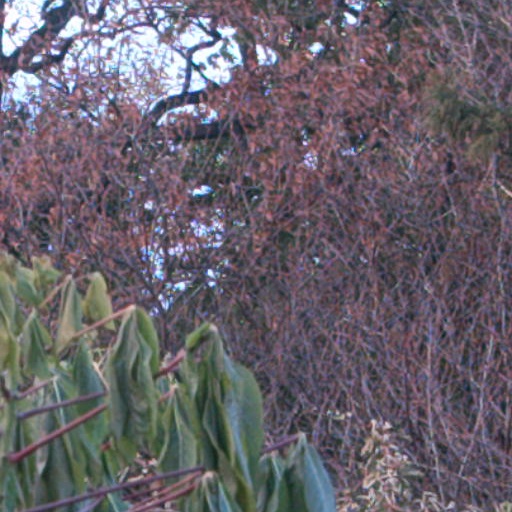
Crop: cassava